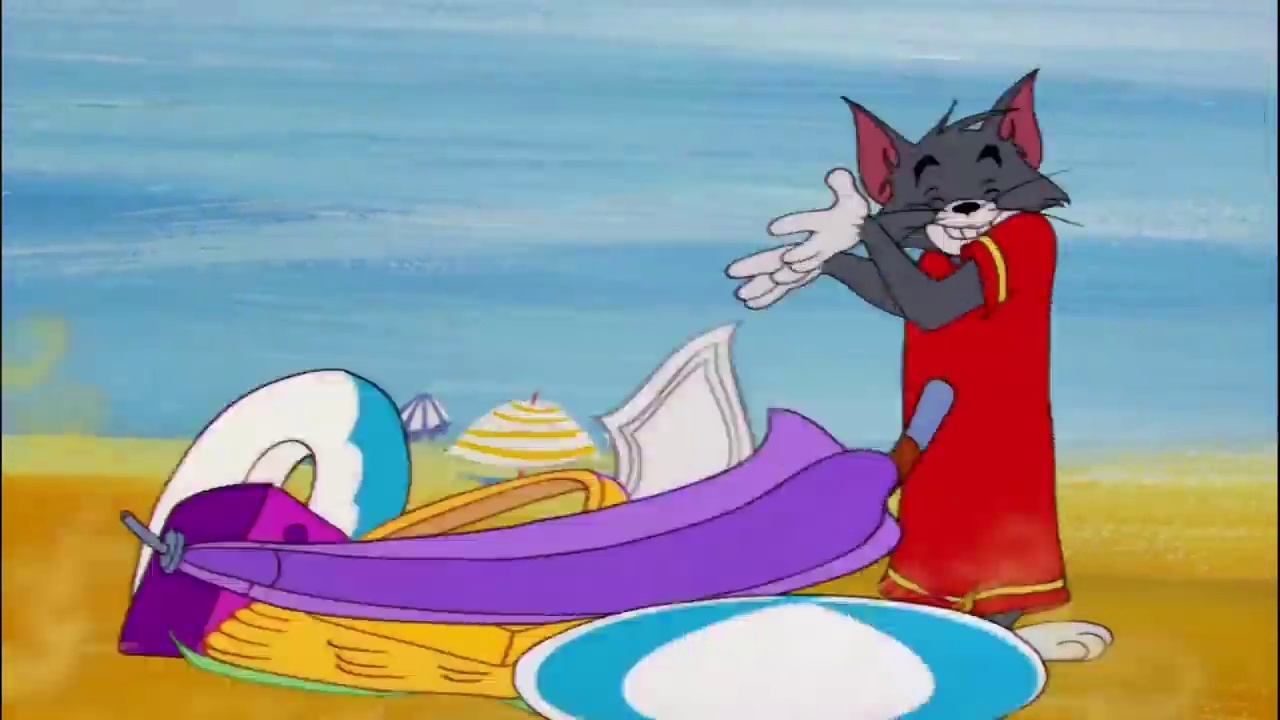
Portrait style: Cartoon Portrait